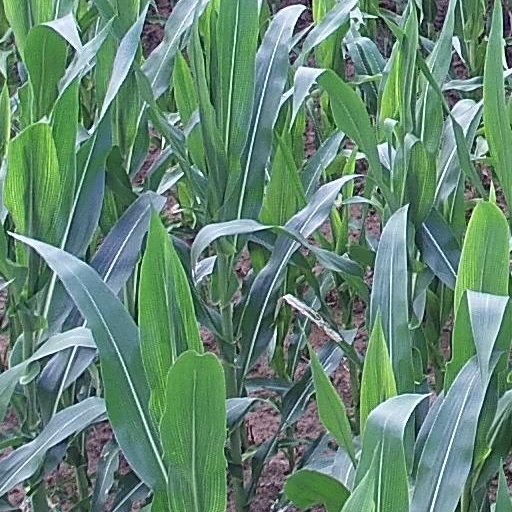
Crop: maize; corn